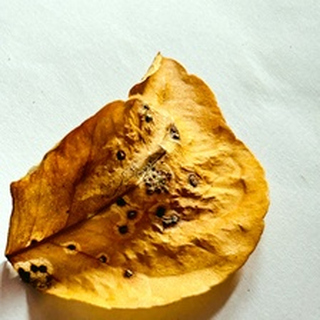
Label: lemon_dry_leaf